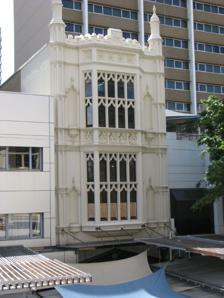
Building: Colonial Mutual Chambers
Country: Australia
Year built: 1883
Heritage-listed building in Brisbane, Queensland Colonial Mutual Chambers Former Colonial Mutual Chambers (upper facade), 2008 Location 62 Queen Street, Brisbane City , City of Brisbane , Queensland , Australia Coordinates 27°28′13″S 153°01′26″E / 27.4704°S 153.0238°E / -27.4704; 153.0238 Design period 1870s–1890s (late 19th century) Built 1883 Built for Colonial Mutual Life Assurance Society Architect Richard Gailey Architectural style(s) Gothic Queensland Heritage Register Official name 62 Queen Street, Colonial Mutual Chambers, Sussans Building Type state heritage (built) Designated 21 August 1992 Reference no. 600160 Significant period 1883 (fabric) 1883–1906 (historical) Builders W McPark Location of Colonial Mutual Chambers in Queensland Show map of Queensland Colonial Mutual Chambers (Australia) Show map of Australia Colonial Mutual Chambers is a heritage-listed office building at 62 Queen Street , Brisbane City , City of Brisbane , Queensland , Australia. It was designed by Richard Gailey and built in 1883 by W McPark. It is also known as Sussans Building. It was added to the Queensland Heritage Register on 21 August 1992. History Colonial Mutual Chambers is the narrow building with tower and flag, on the left of the Brisbane Town Hall, circa 1895 This building was erected in 1883 for the Colonial Mutual Life Assurance Society who had acquired the site two years previously for £ 3,140. The allotment was part of a larger site that previously contained buildings which were erected during the period Moreton Bay was a penal settlement. A government decision to demolish several convict era buildings, and to dispose of the crown land, gave impetus to the commercial redevelopment of the western side of Queen Street. The building was designed by Richard Gailey and the contractor was W McPark. Gailey was responsible for the design of many of the commercial buildings in Brisbane during the 1880s that were characterised by Classical idioms and details, however in this building, he employed Gothic motifs. Sir Thomas McIlwraith , an early director of the company, laid the foundation stone in September 1883. The Society occupied most of the building, which became known as the Colonial Mutual Chambers, and leased out the remaining floorspace. In 1906 Colonial Mutual moved its headquarters, but retained ownership of the building and continued to lease the premises. It was purchased in 1936 by the Carnegie family, dealers in quality musical instruments, and remained in the family until 1972. Since the 1960s the building has been used for offices on the upper levels and retail outlets on the ground floor. A spire with flag pole and the lower sections of the flanking turrets have been removed. The skyline has been further altered by the removal of the attic rooms and the line of chimneys that rose above the wall adjoining the old Town Hall. Description Colonial Mutual Chambers is a three storeyed rendered brick building with basement. The facade is dominated by an oriel window supported by corbelling enriched with floral decoration. In the centre of the window running horizontally at second floor level is a band decorated with six different badges. Above this, mullions bisected by transoms divide the window into twenty-four lights. The head of each light is embellished with Gothic style tracery, composed of ogee curves. On both upper levels the windows extend from the floor to the ceiling. Decorated turrets flank the oriel window. The parapet is castellated and in the centre is a badge bearing the crest of the Society. On each side of the oriel window are niches with ogee curved heads similar to the tracery. At both ends, the facade culminates in a turret. The turrets are decorated with tracery, bands of floral ornamentation and are surmounted with a finial. The turrets originally extended from the street level, but the lower sections have been removed. The parapet is castellated and in the centre is a badge bearing the crest of the Society. The rear facade facing Burnett Lane is rendered brickwork lined to suggest stonework. There are four window openings, with sandstone sills, on each level. The window openings have Tudor arched heads which are emphasised by a continuous hood mould . One the rear facade one rectangular cast iron pipe and two nineteenth century rainwater heads survive. Internally the building has had a mezzanine inserted above the ground floor level. An ornate pressed metal ceiling survives on the level above. Heritage listing Colonial Mutual Chambers was listed on the Queensland Heritage Register on 21 August 1992 having satisfied the following criteria. The place is important in demonstrating the evolution or pattern of Queensland's history. Colonial Mutual Chambers is important in demonstrating the evolution and pattern of Queensland history, in particularly as evidence of the commercial redevelopment of Queen Street in the 1880s which took place as a result of the disposal of buildings erected during the penal era. The place is important in demonstrating the principal characteristics of a particular class of cultural places. Colonial Mutual Chambers is important in demonstrating the principal characteristics of an 1880s commercial building and the eclectic stylistic range of the work of architect Richard Gailey. The place is important because of its aesthetic significance. Colonial Mutual Chambers is important in exhibiting aesthetic characteristics valued by the community in particular as an 1880s commercial building incorporating a gothic facade, and the building's contribution to the Queen Street streetscape, which comprises a group of 19th and early 20th century buildings and facades. References